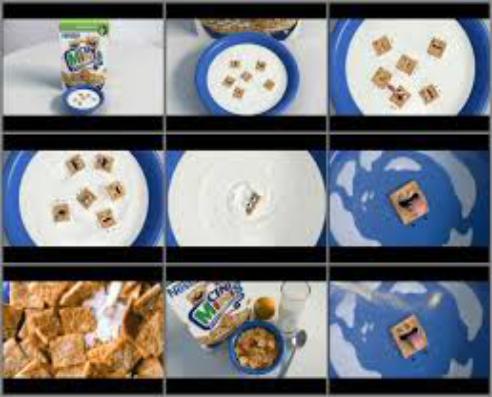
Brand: Cini Minis
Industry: Food